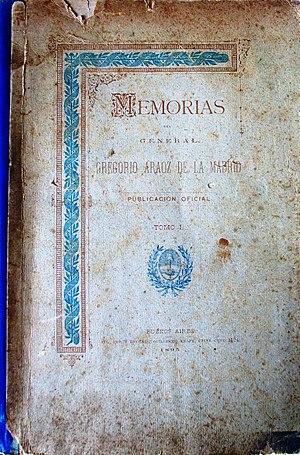
Gregorio Aráoz de Lamadrid ou La Madrid était un militaire et homme politique argentin. Il s’illustra d’abord dans la guerre d’indépendance de l’Argentine, puis surtout dans la guerre civile consécutive, choisissant le camp des unitaires, dont il figura comme l’un des dirigeants. Il fut gouverneur de la province de Tucumán, et passagèrement de celles de Mendoza et de Córdoba. Éternel batailleur, réputé vaillant jusqu’à l’intrépidité, il ne cessa de relancer le conflit intérieur, du reste plus souvent pour en sortir vaincu que vainqueur.